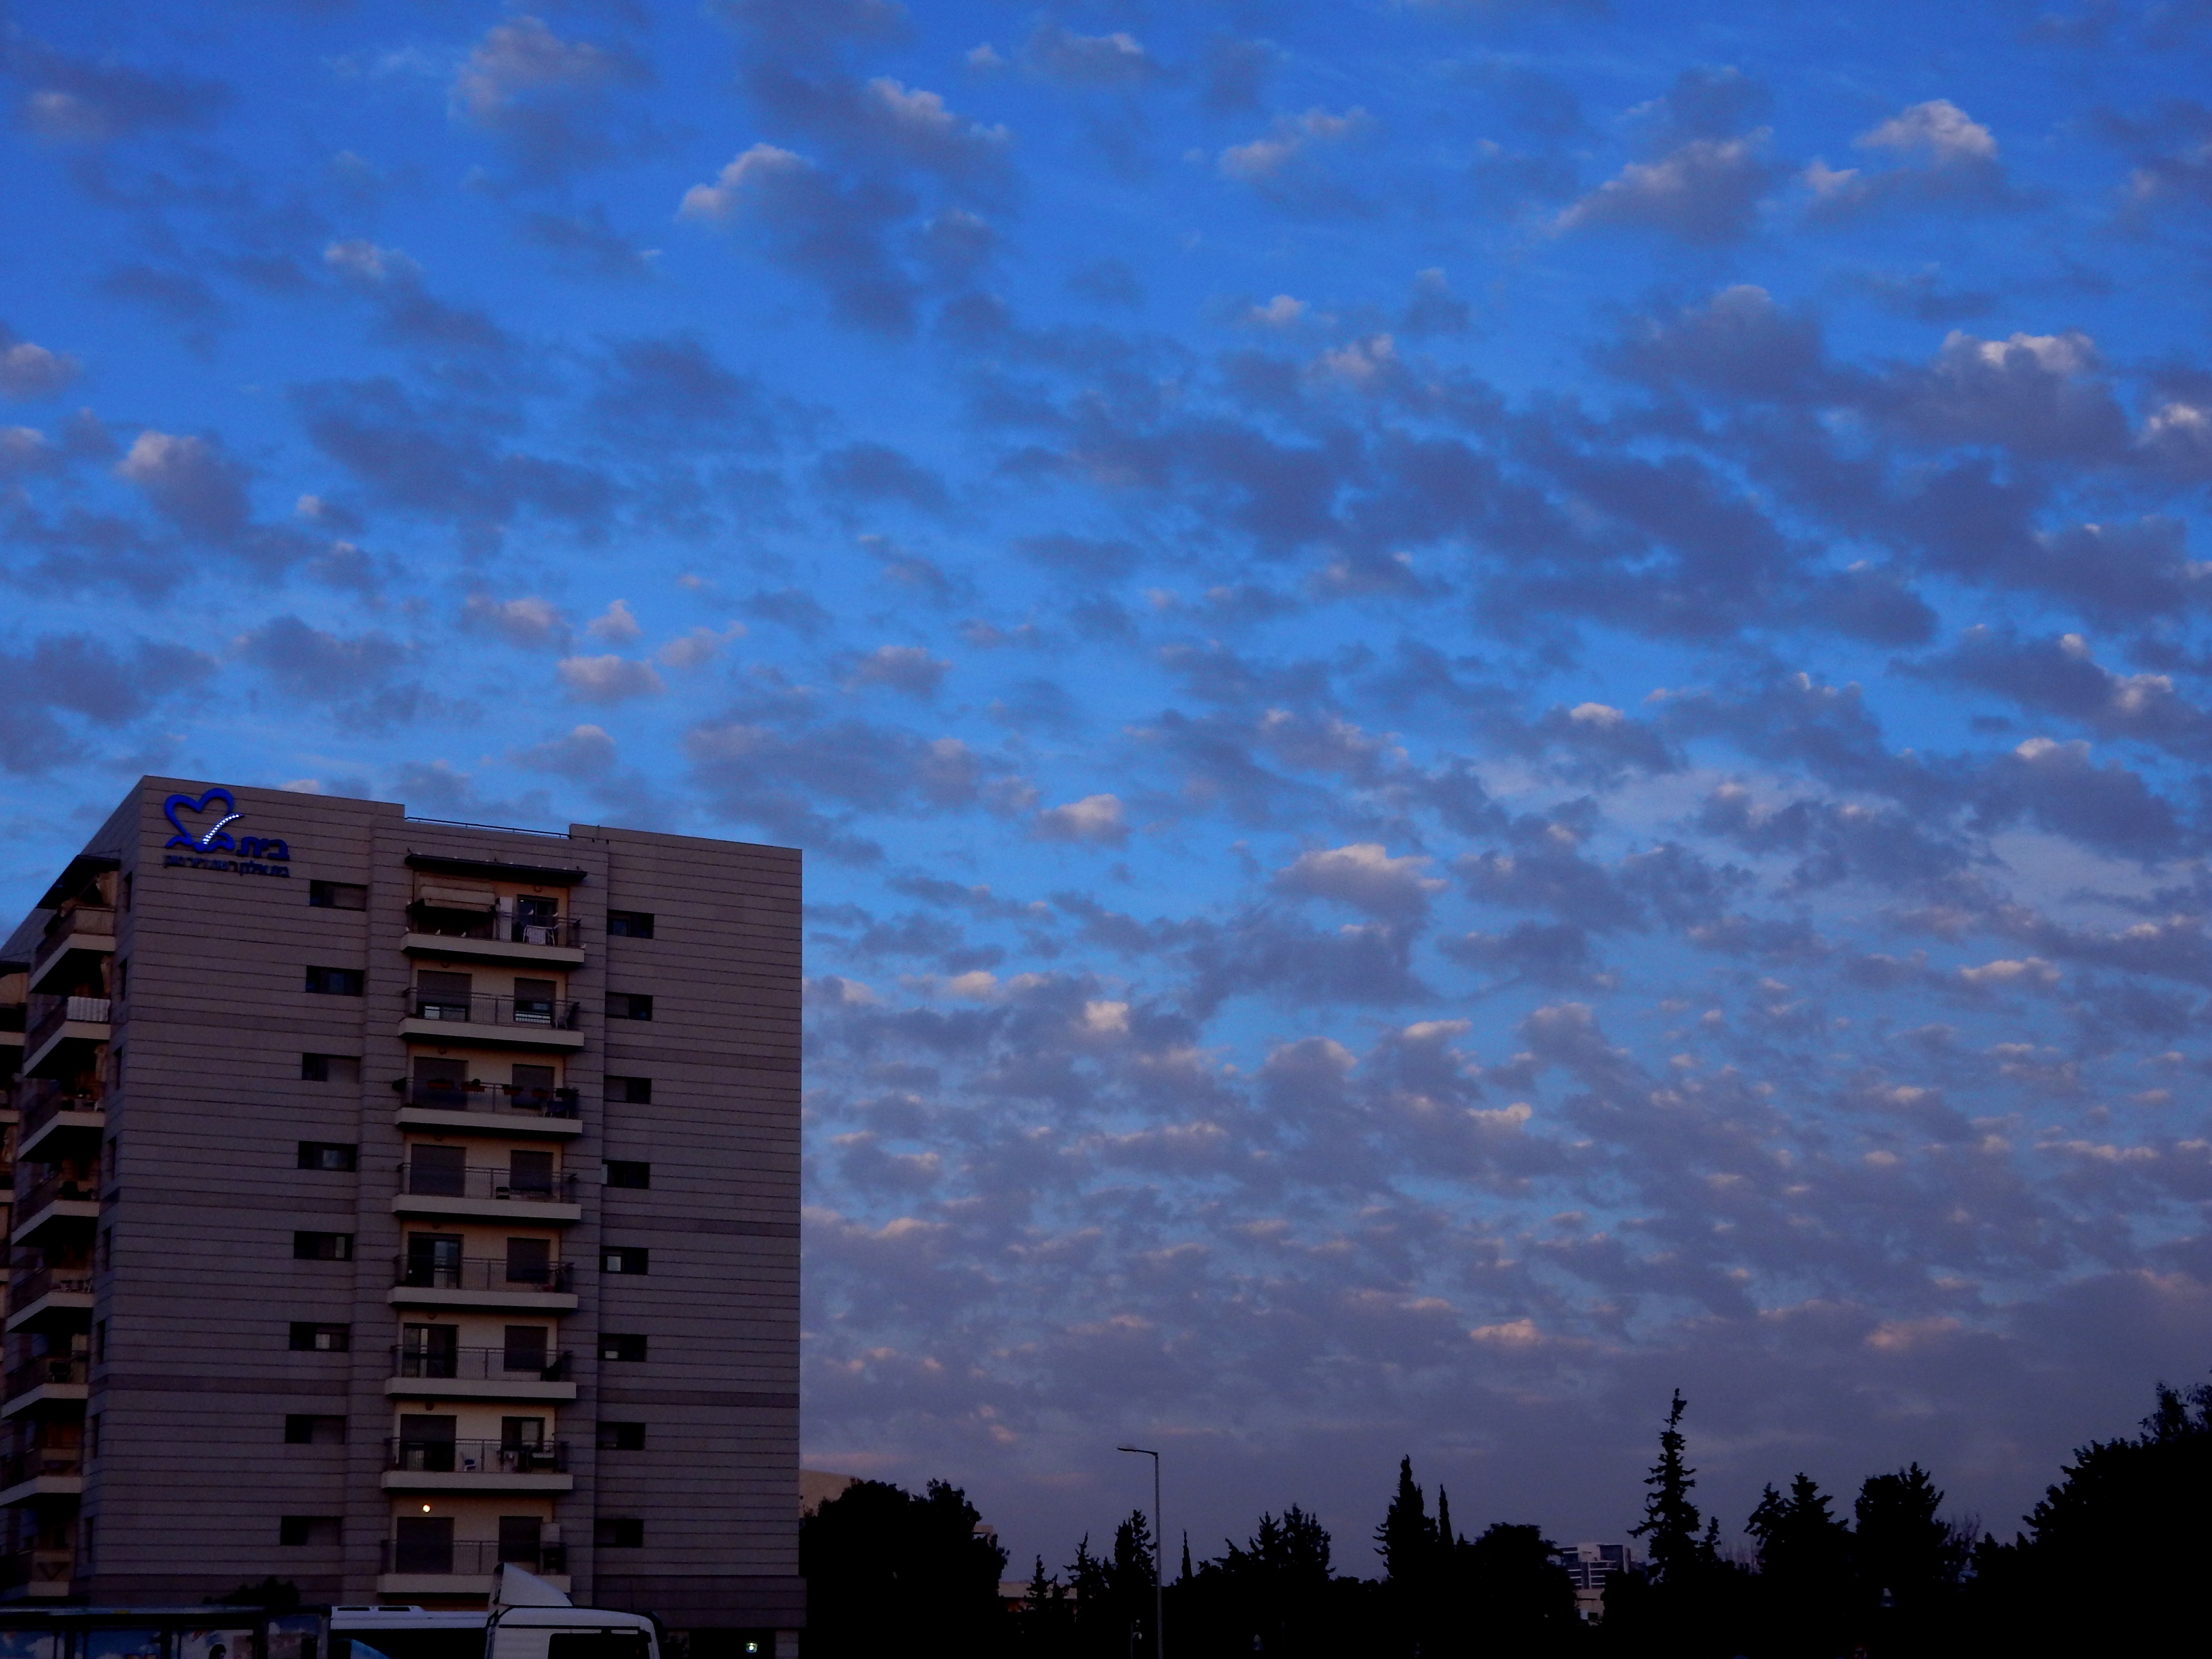
horizon, cloud, sky, sunset, skyline, sunlight, morning, dawn, atmosphere, cityscape, dusk, daytime, evening, meteorological phenomenon